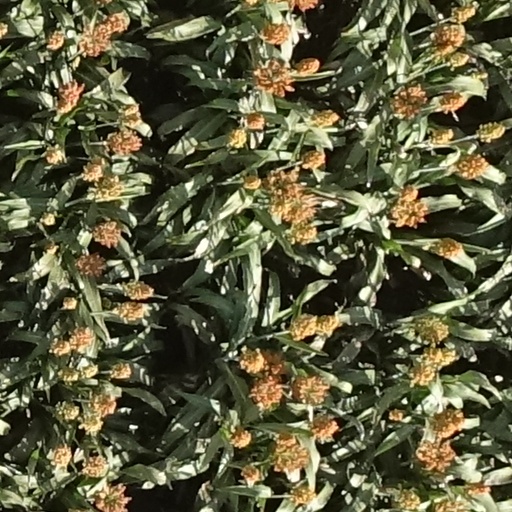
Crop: sorghum